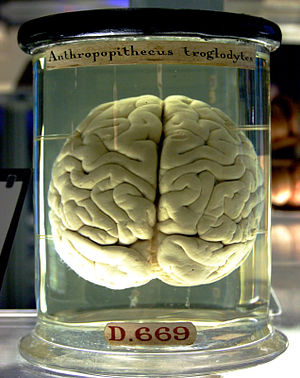
Hjerne
En chimpansehjerne
Hjernen er populært sagt den del af centralnervesystemet som findes inde i kraniet.